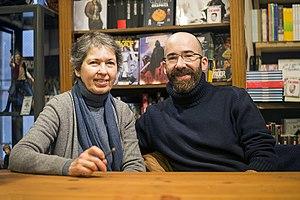
Dominique Roques et Alexis Dormal, mère et fils, auteurs de bande dessinée.
Alexis Dormal est un dessinateur et coloriste de bande dessinée belge né à Bruxelles le 30 janvier 1977.